Metz (band)

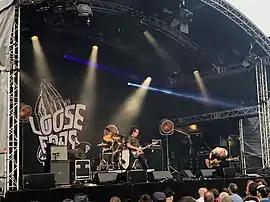
METZ performing at Loose Ends festival in Amsterdam in 2019

METZ (official capitalization) is a Canadian punk rock band formed in 2007 in Ottawa, and currently based in Toronto. The band consists of guitarist and vocalist Alex Edkins, bassist Chris Slorach and drummer Hayden Menzies. In an interview with Austin, Texas zine "The Cosmic Clash", Edkins has labeled METZ's style as punk rock, "at the core."